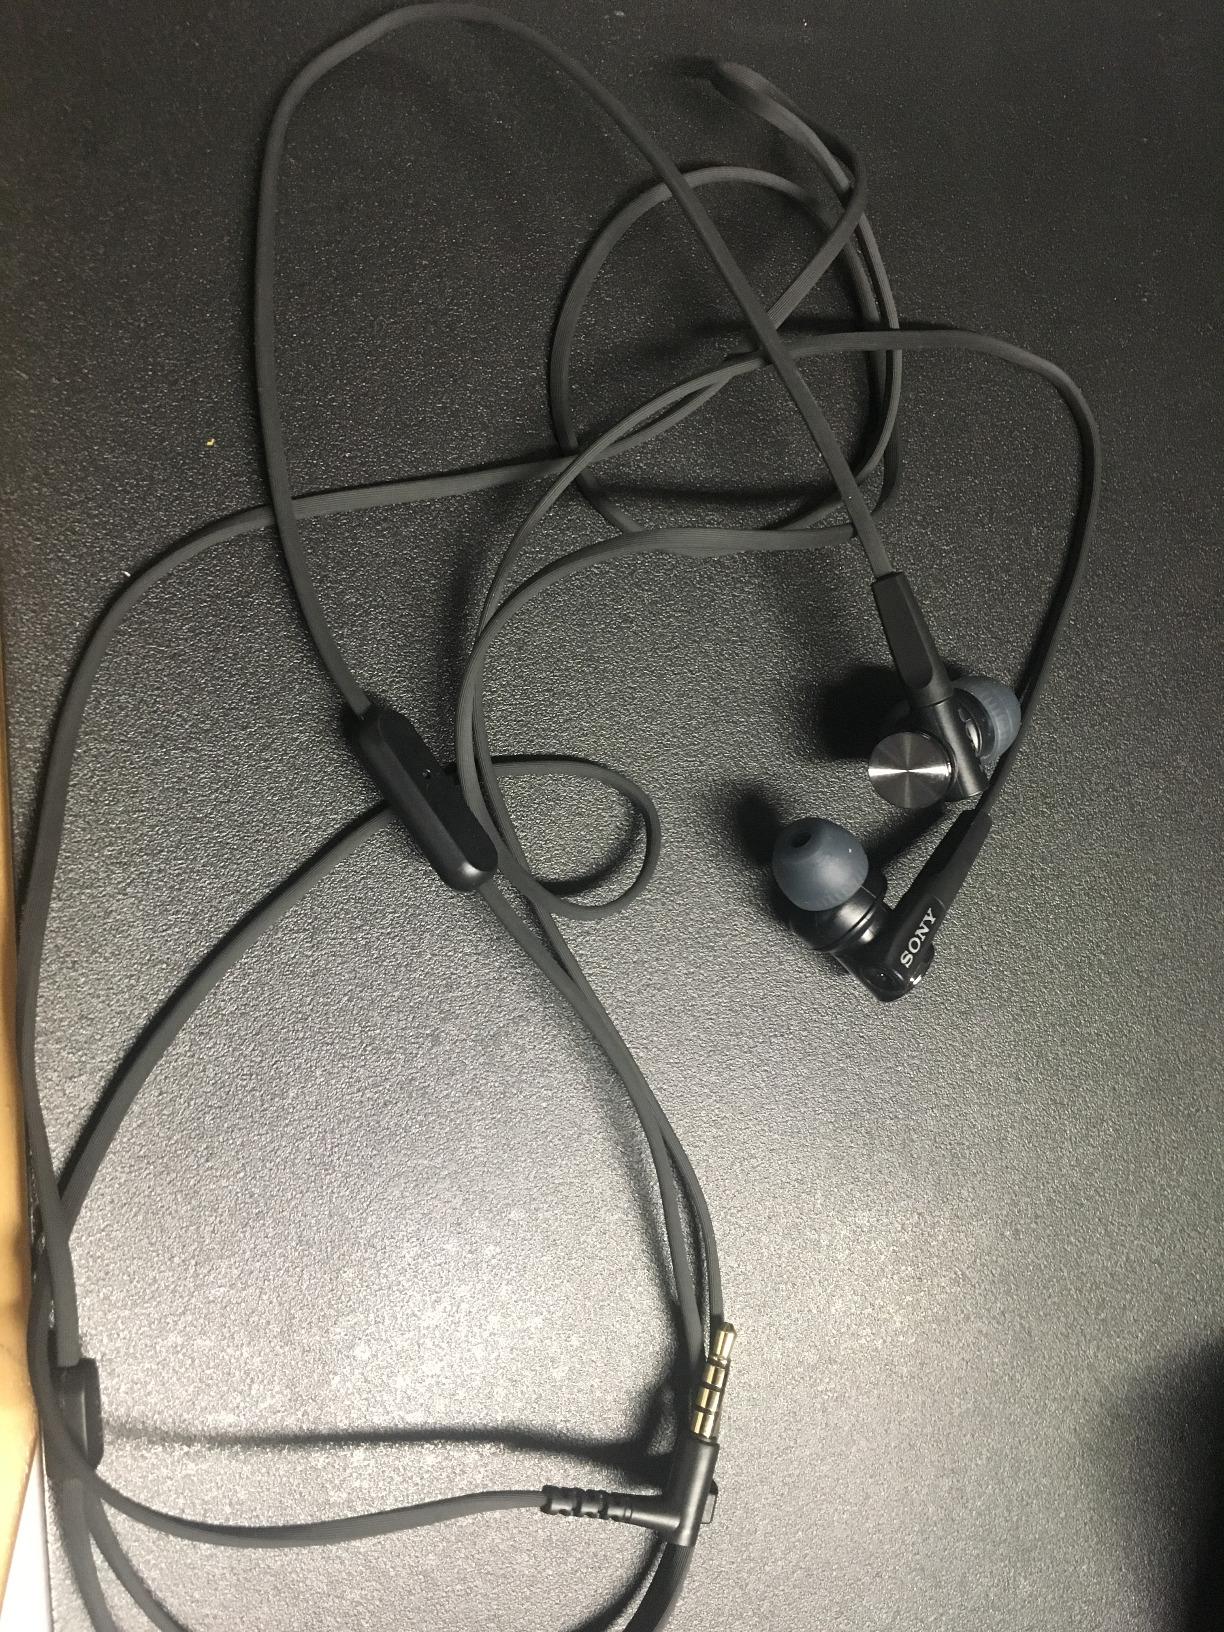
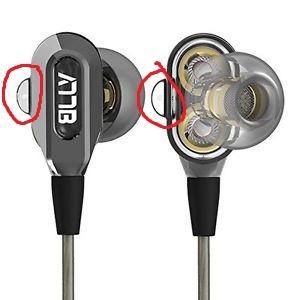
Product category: headphones
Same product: no